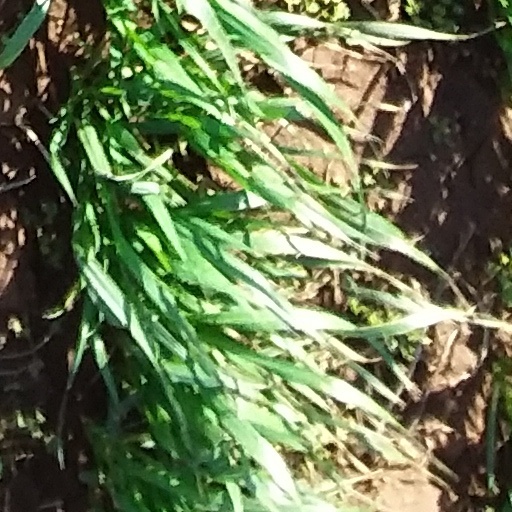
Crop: wheat